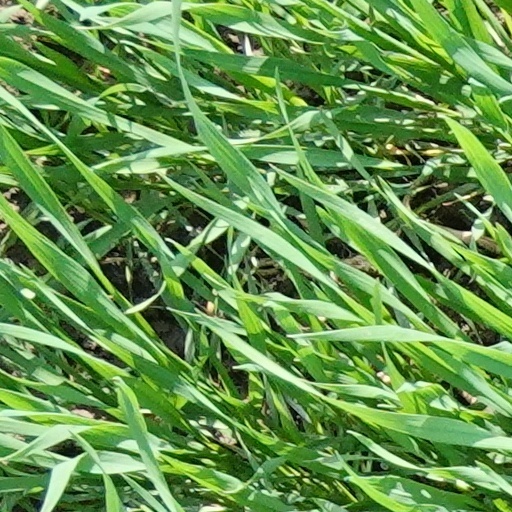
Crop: wheat